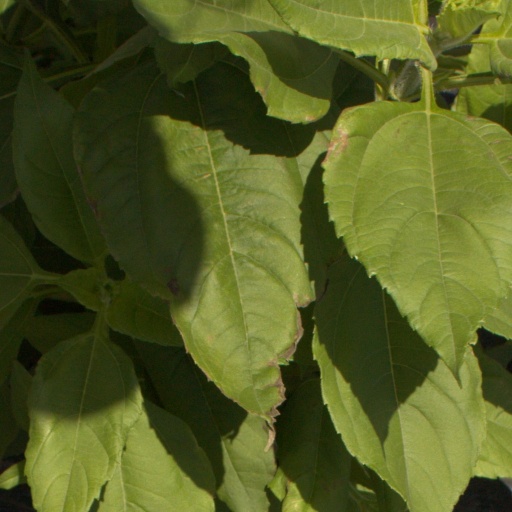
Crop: Jerusalem artichoke